Gone Too Far! (film)

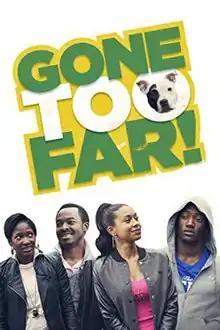
Film poster

Gone Too Far! is a 2013 British Nigerian comedy-drama film, directed by Destiny Ekaragha, and based on the Olivier-Award-winning play of the same name by Bola Agbaje.